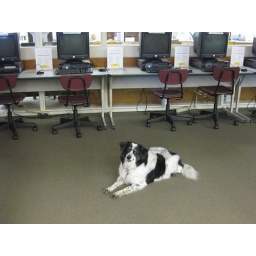
ms. koval's dog pete hung out with her in the library over the summer =)